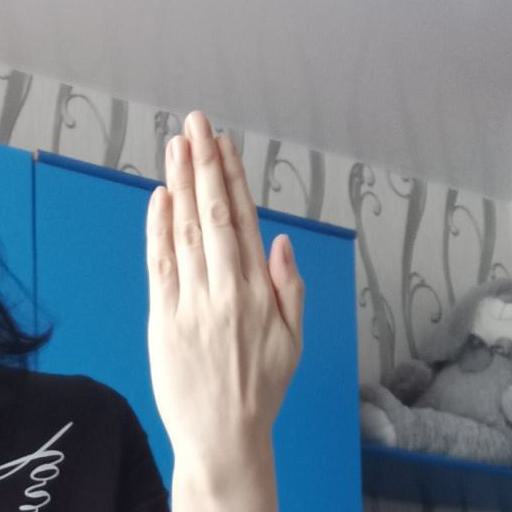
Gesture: stop_inverted